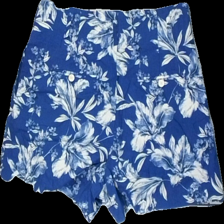
View: back
Type: Shorts
Category: Ladies
Brand: Zara
Colors: Blue, White
Material: 54% cotton 46% viscose
Pattern: Floral print
Cut: Regular
Size: L
Season: Summer
Damage location: middle left
Damage 2 location: top center
Price range: 50-100
Recommended usage: Reuse
Description: blåa shorts med vita blommor på. saknas skärp/bälte